Dara Norman

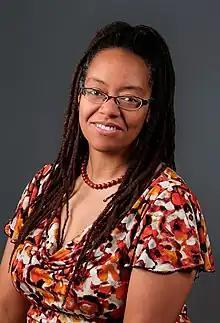
Norman in 2023

Dara J. Norman is an astronomer and the deputy director of the Community Science and Data Center at the National Science Foundation's National Optical-Infrared Astronomy Research Laboratory (NOIRLab) in Tucson, Arizona. Dr. Norman is currently the 50th president of the American Astronomical Society. She was formerly the Association of Universities for Research in Astronomy Diversity Advocate at NOAO. Her research centers on the influence of Active Galactic Nuclei (AGN) on the evolution of galaxies. In 2020, she was inducted into the inaugural cohort of American Astronomical Society Fellows in recognition of her leadership and achievements.